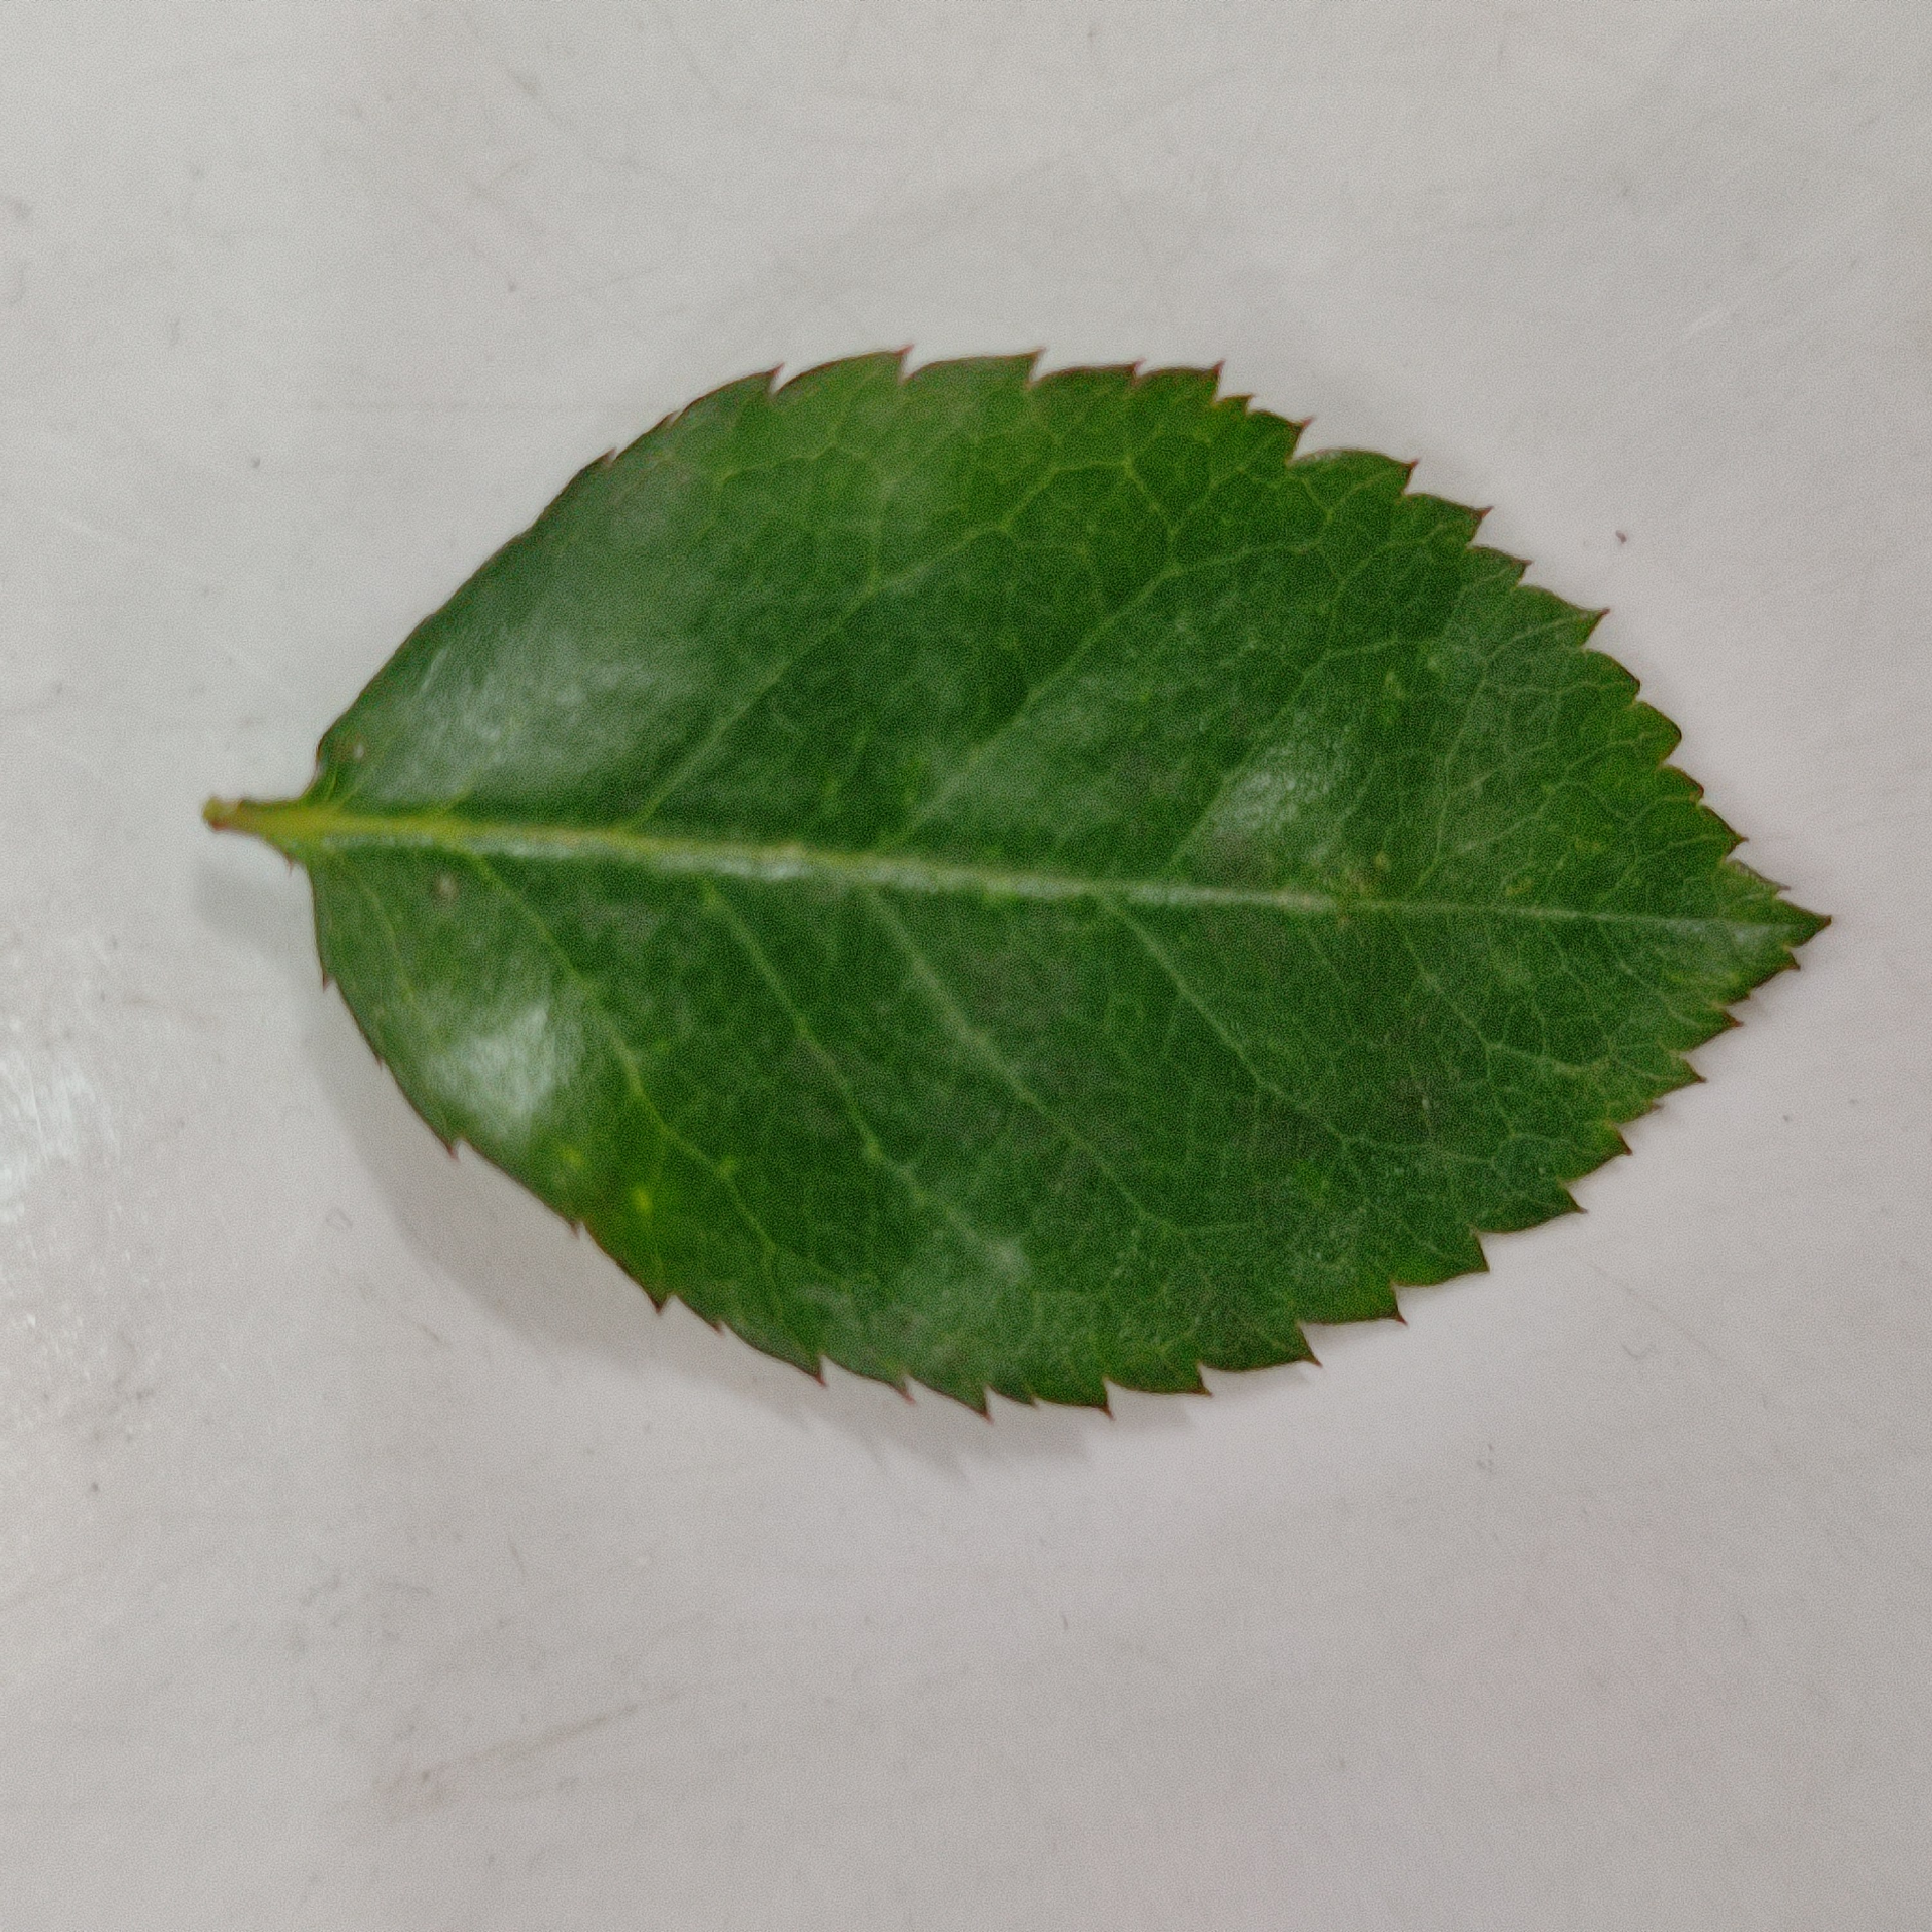
Label: Healthy Leaf